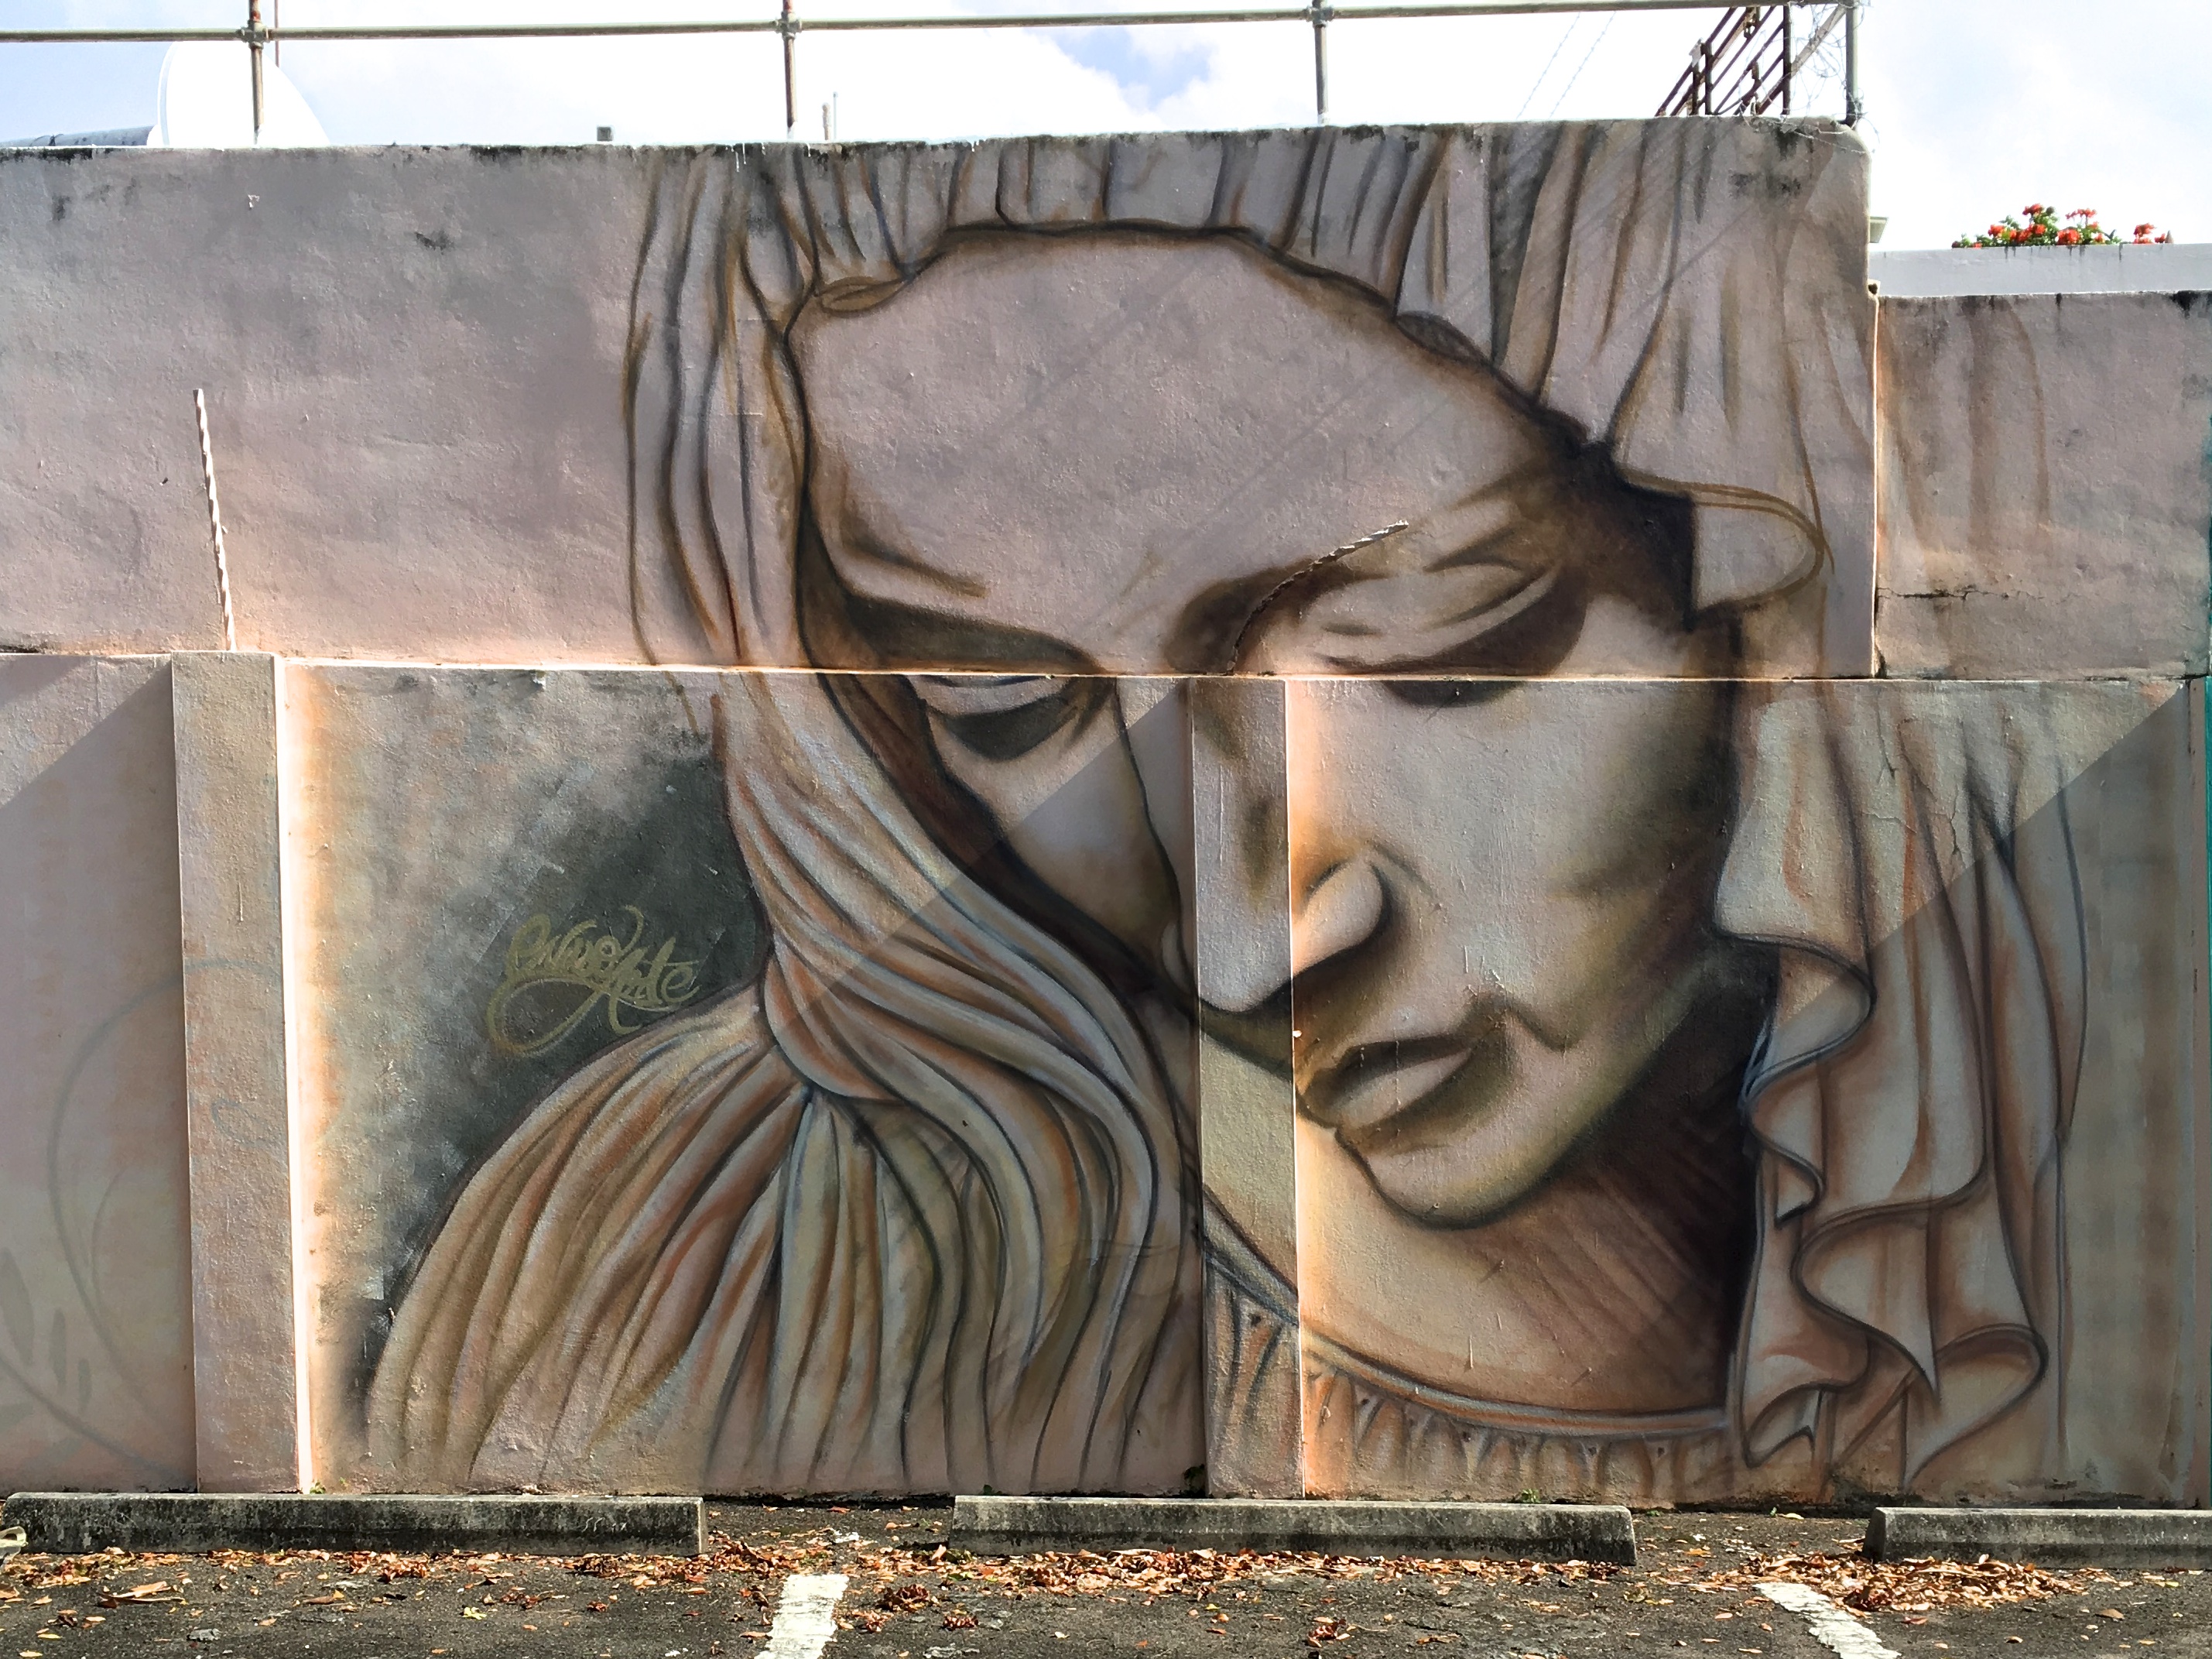
wall, graffiti, street art, sculpture, art, mural, carving, relief, ancient history